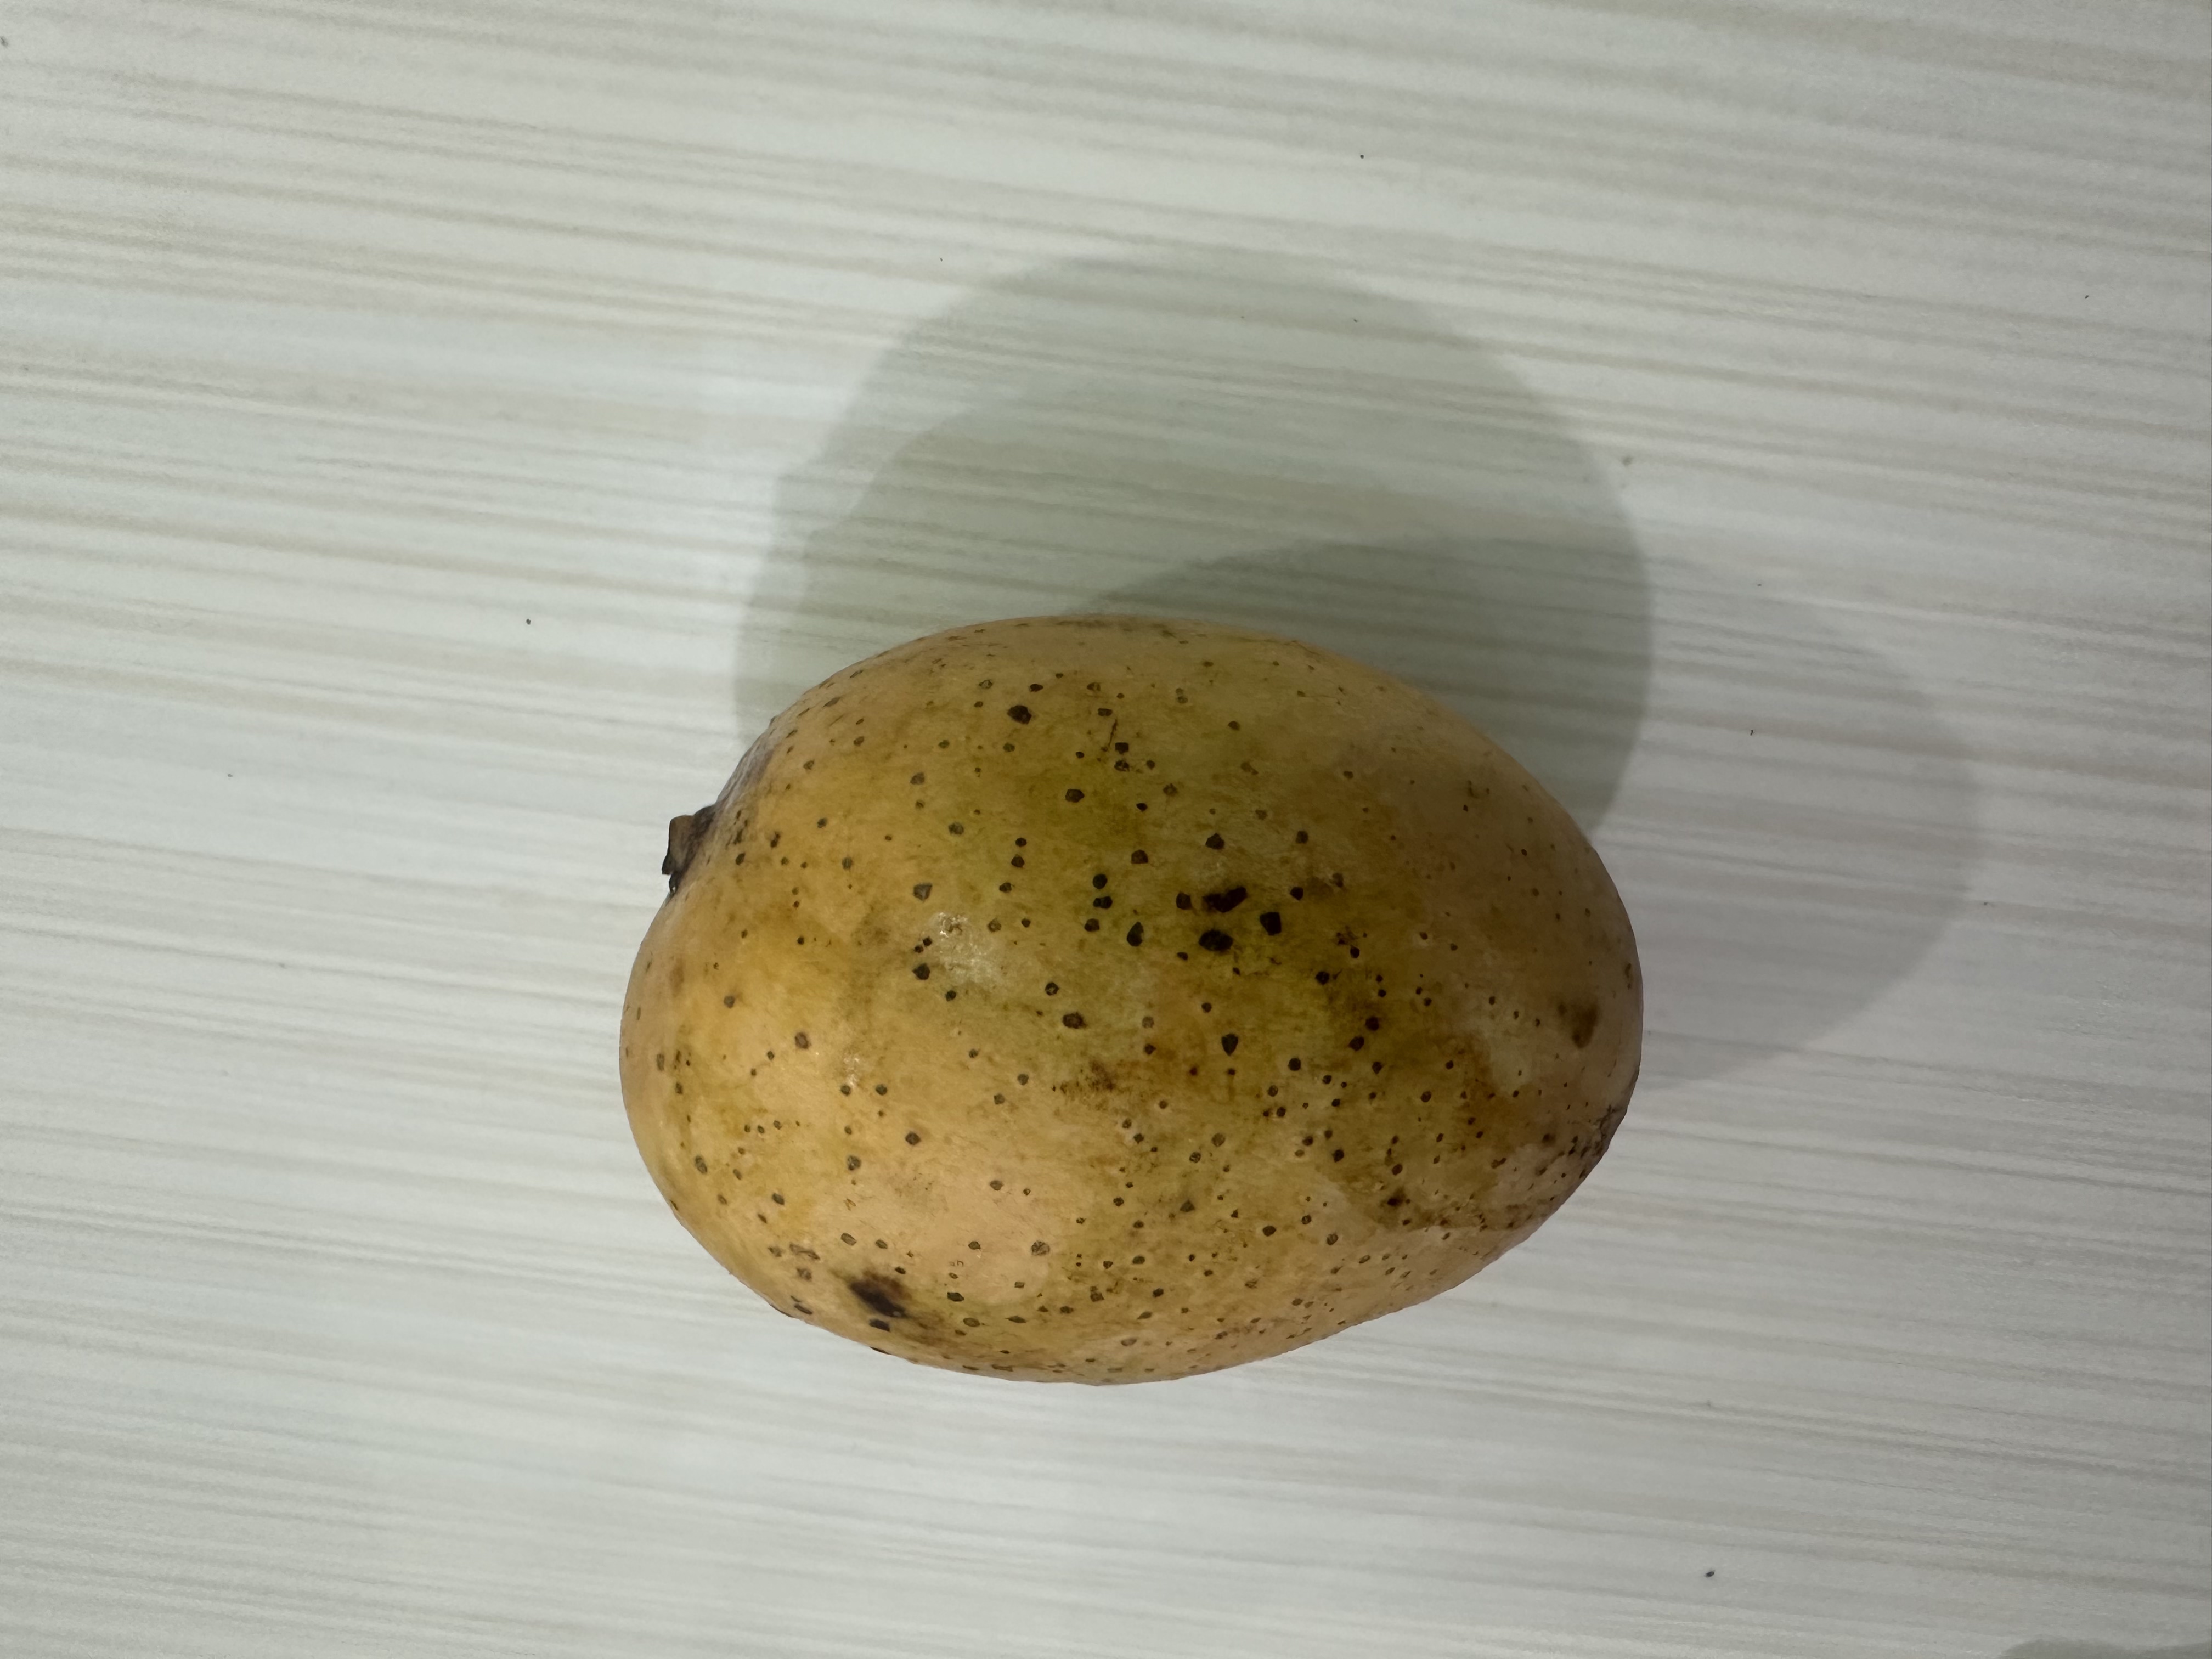
Mango variety: Langra